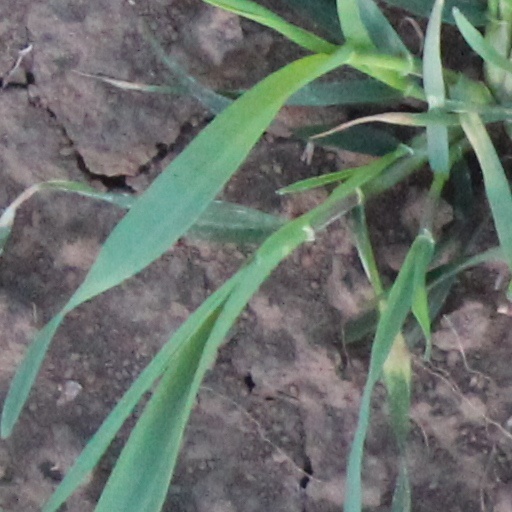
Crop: wheat